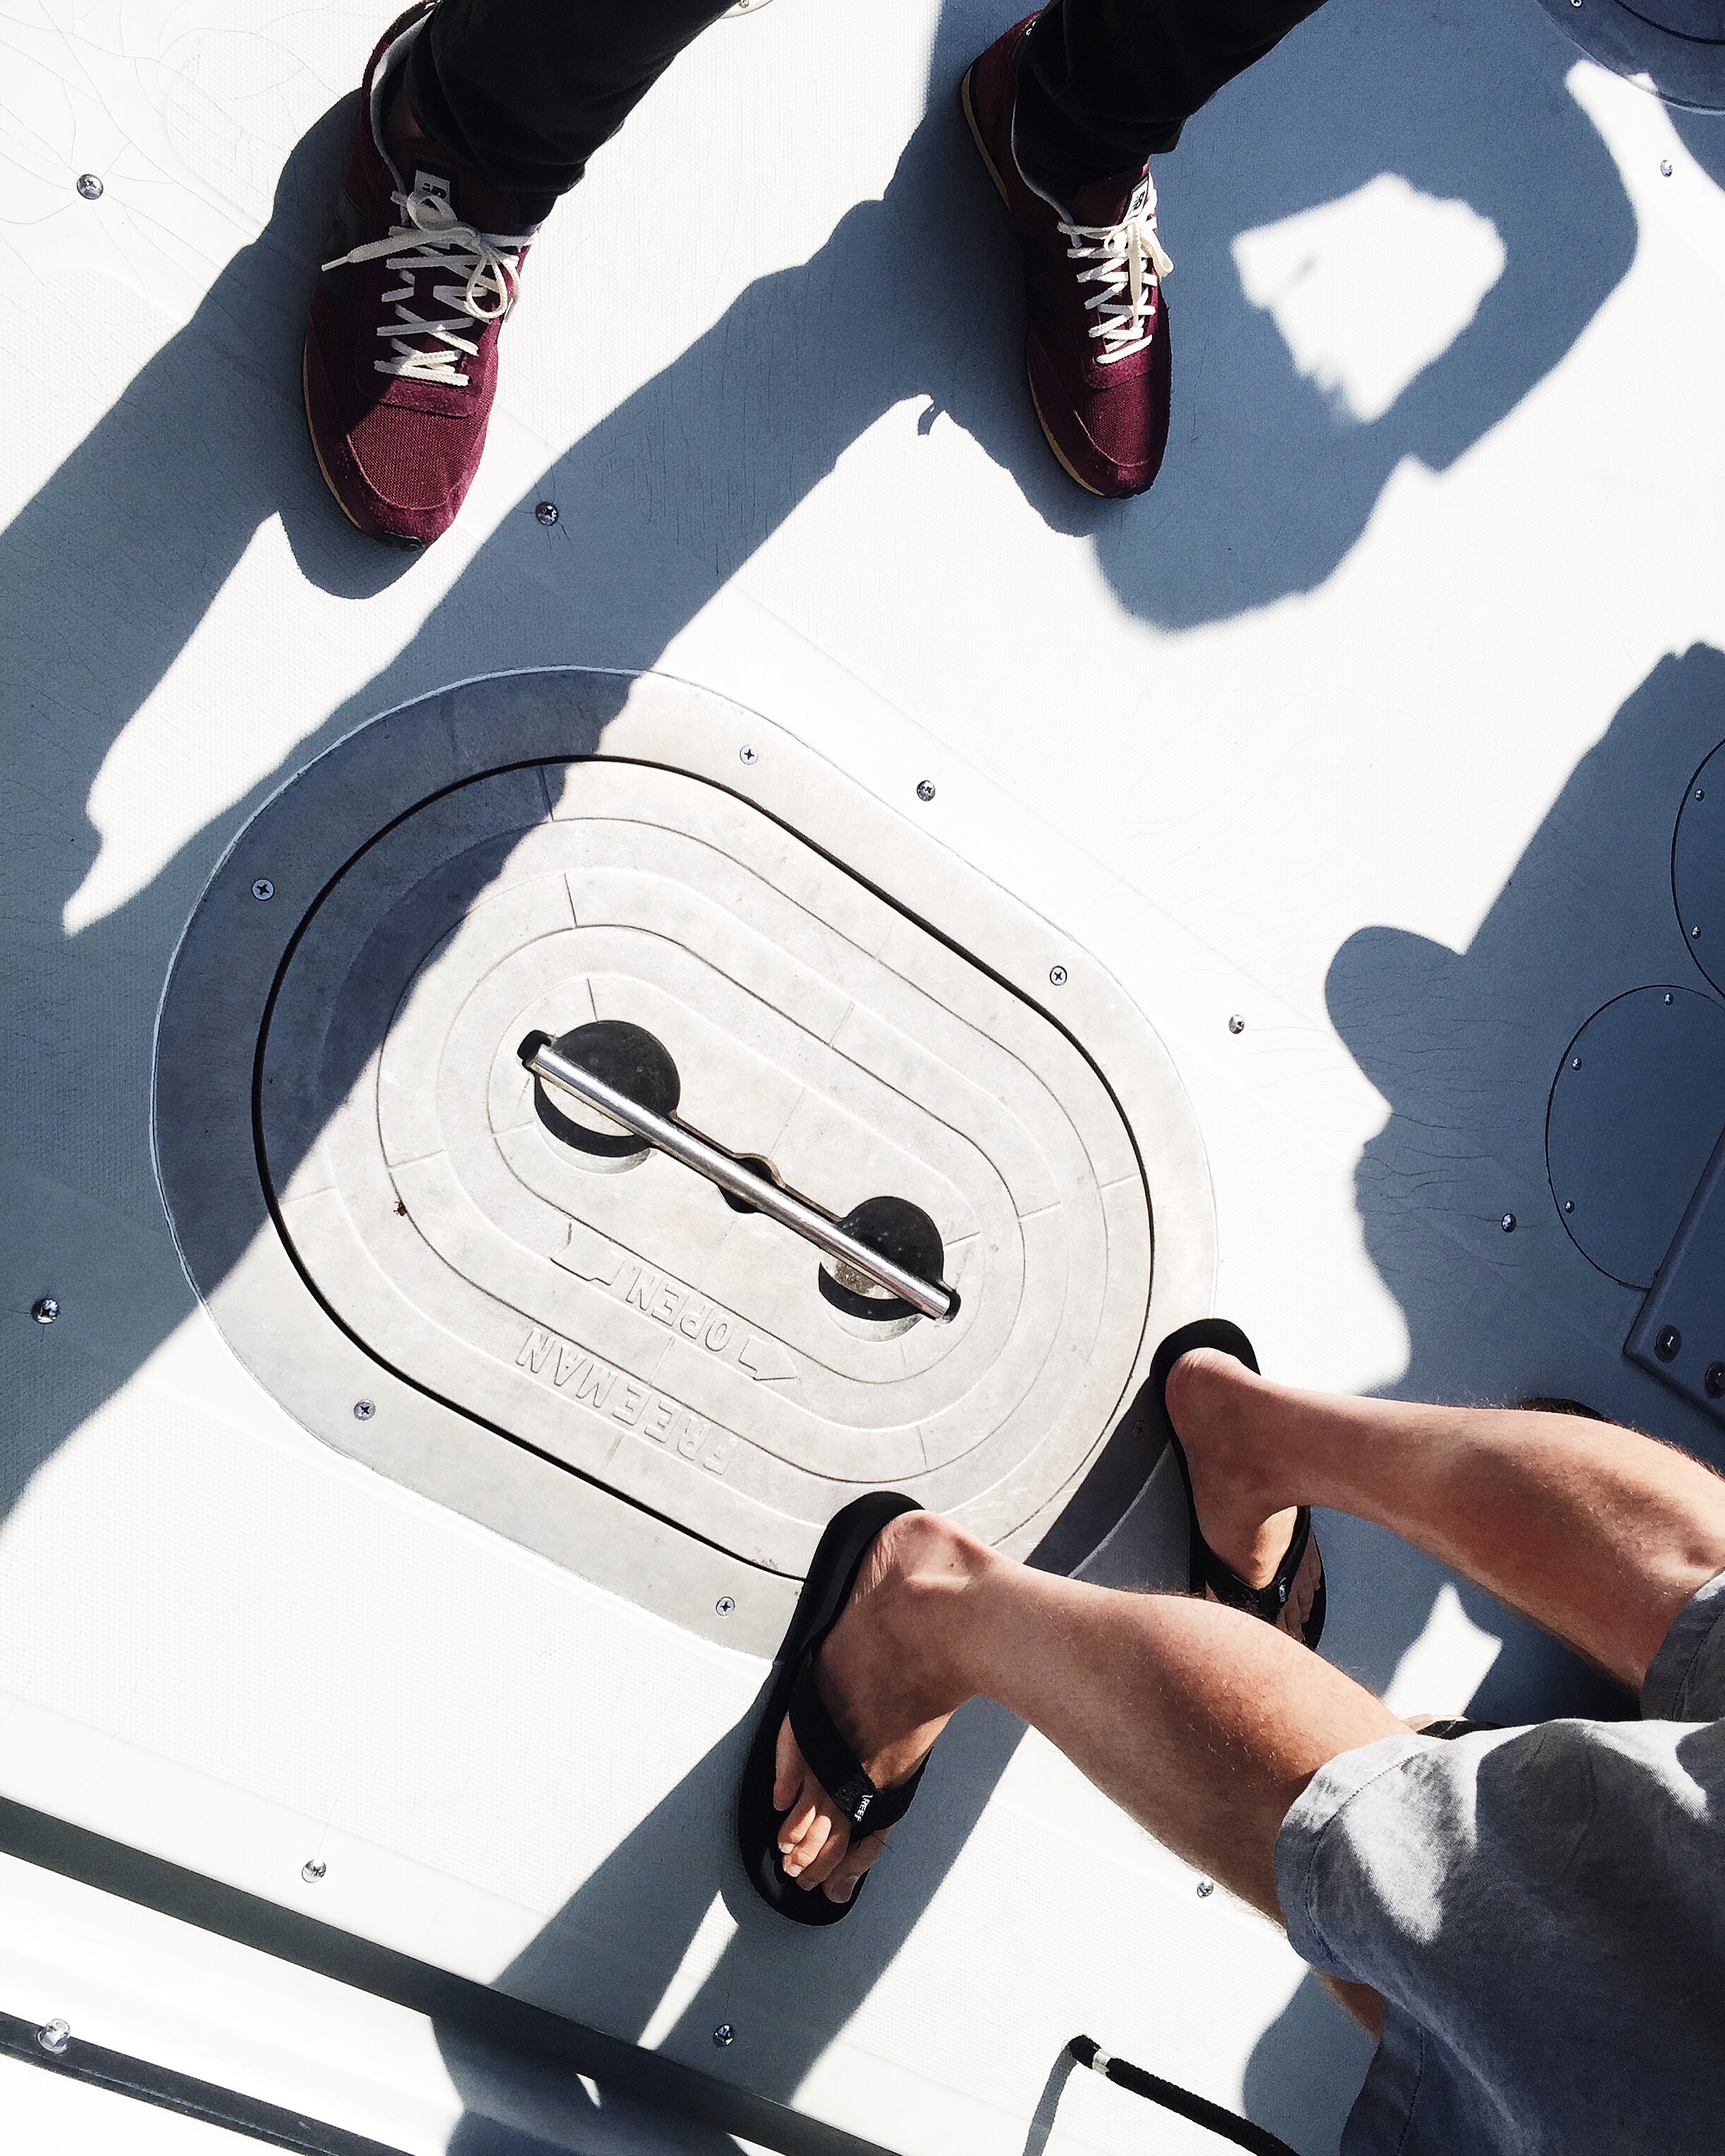
brand, illustration, surfing equipment and supplies